Watson House (Hamburg, Arkansas)

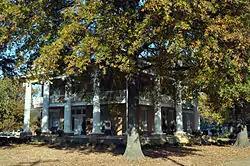

The Watson House is a historic house at 300 N. Cherry Street in Hamburg, Arkansas. The two story Colonial Revival brick house was built in 1918, and features verandas on its street-facing elevations. The verandas are supported by large Ionic columns that rise two full stories to support the roof, with the second floor veranda supported by cables suspended from above. The large-proportioned house is one of the most prominent buildings in Hamburg. It was designed and built by W. C. Bunn for David Watson, owner of a successful local hardware store.